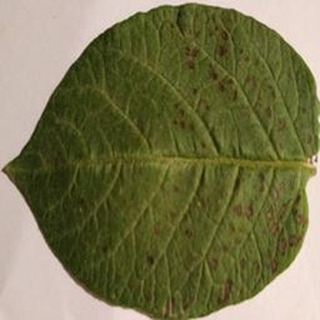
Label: potato_early_blight